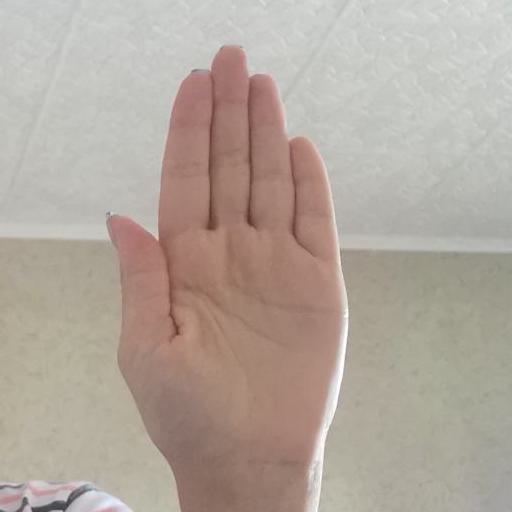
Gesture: stop